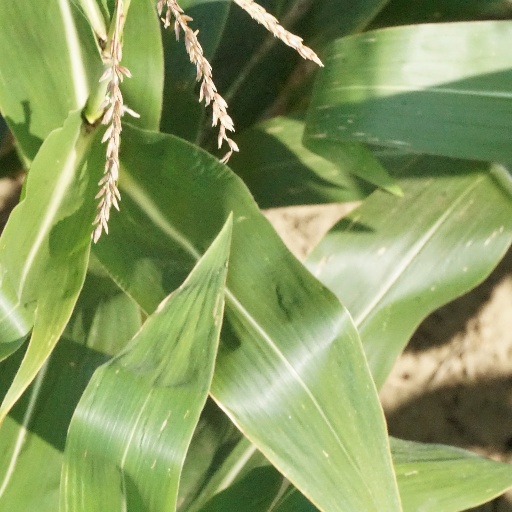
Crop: maize; corn